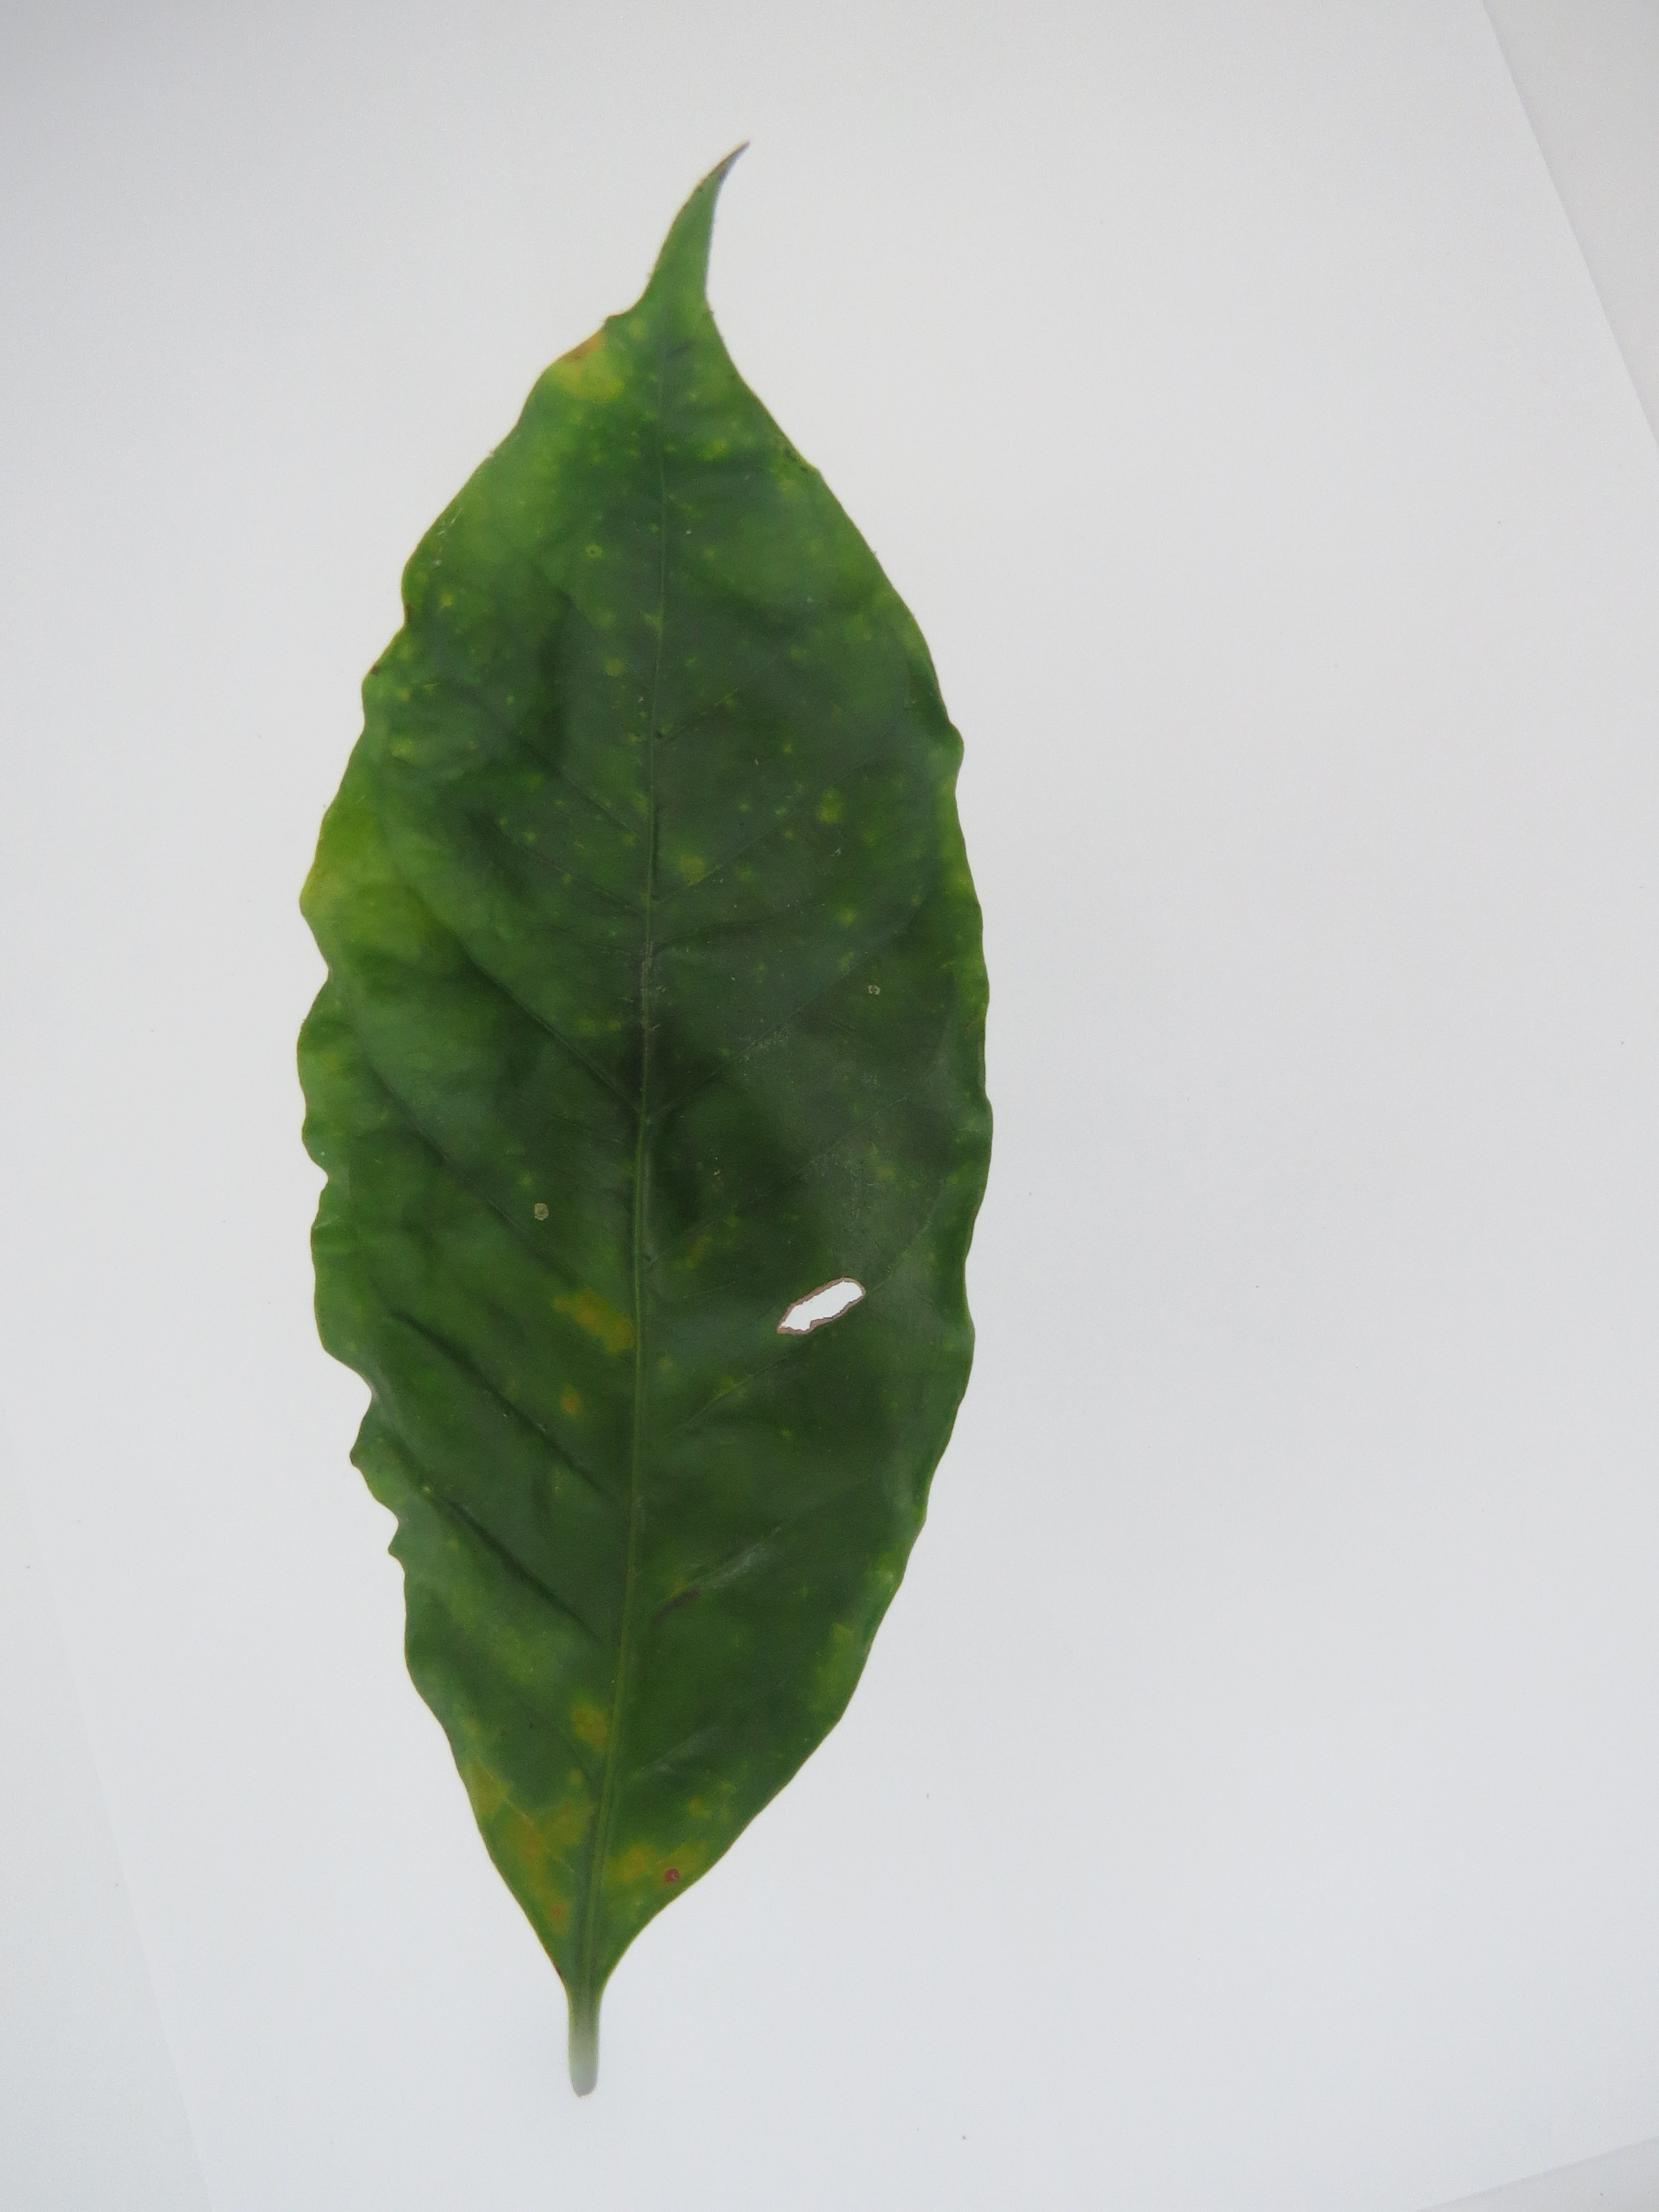
Label: calcium-Ca